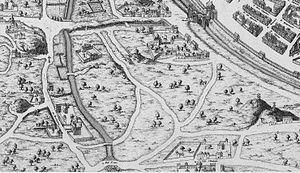
Coin nord ouest (en bas à gauche) du plan de Dheulland (1552) avec la fr:porte Montmartre, la fr:Ferme de la Grange-Batelière, le fr:Château des Porcherons et le pont d'Arcans sur le ruisseau de Ménilmontant - Grand Égout qui coule entre les deux. On voit aussi la chapelle des Martyrs et l'fr:Église Saint-Pierre de Montmartre. L'échelle est déformée pour les faire entrer dans le plan, car ils sont en réalité beaucoup plus au nord (=à gauche).
La butte Saint-Roch également appelée butte du marché aux pourceaux était une petite colline située à l'intérieur du périmètre actuel de Paris et aujourd'hui disparue.
Le marché aux pourceaux est un ancien marché situé à Paris. Sa localisation a changé au fil des siècles.
La butte des Moulins était une petite colline située à l'intérieur du périmètre actuel de Paris et aujourd'hui disparue.